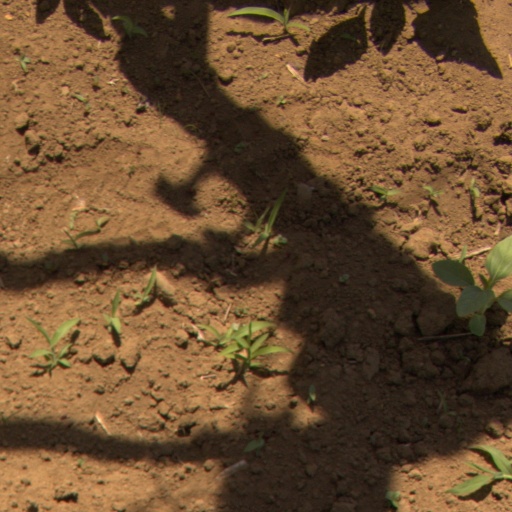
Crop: Jerusalem artichoke